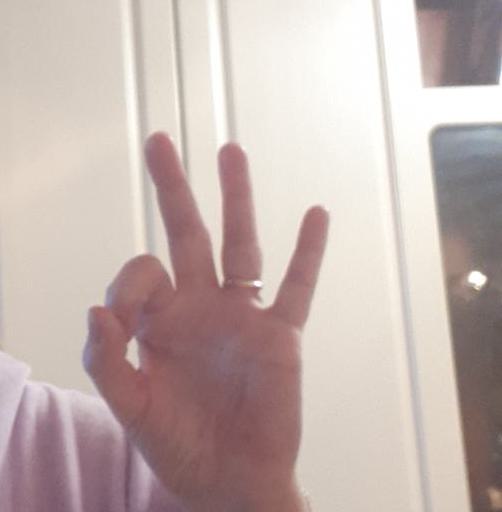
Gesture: ok